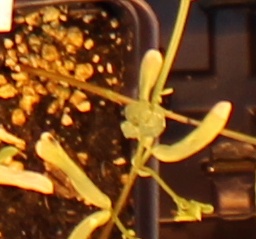
Label: Lentil